United States Post Office (Glendive, Montana)

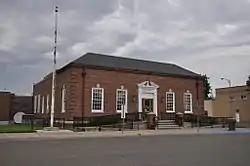

The U.S. Post Office in Glendive in Dawson County, Montana was built in 1935 with elements of Colonial Revival style. It was listed on the National Register of Historic Places in 1988, as part of a study of multiple historic resources in Glendive which also listed several others.